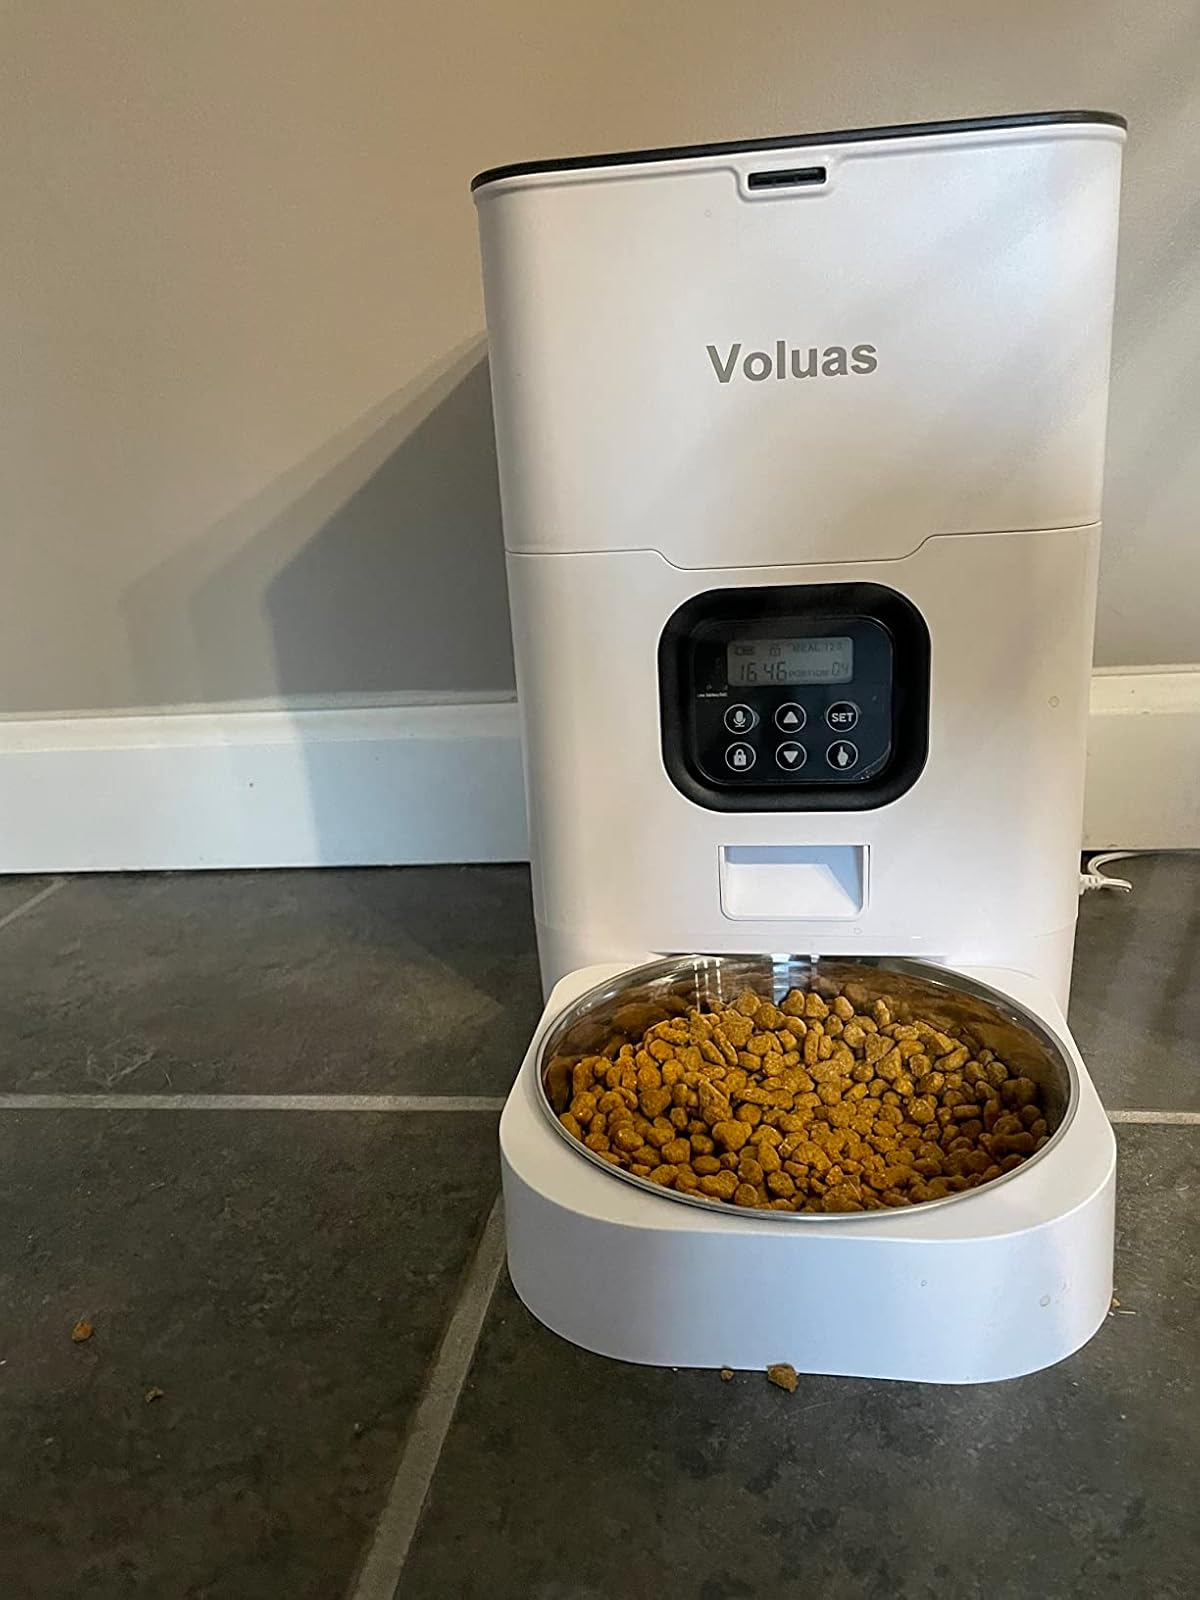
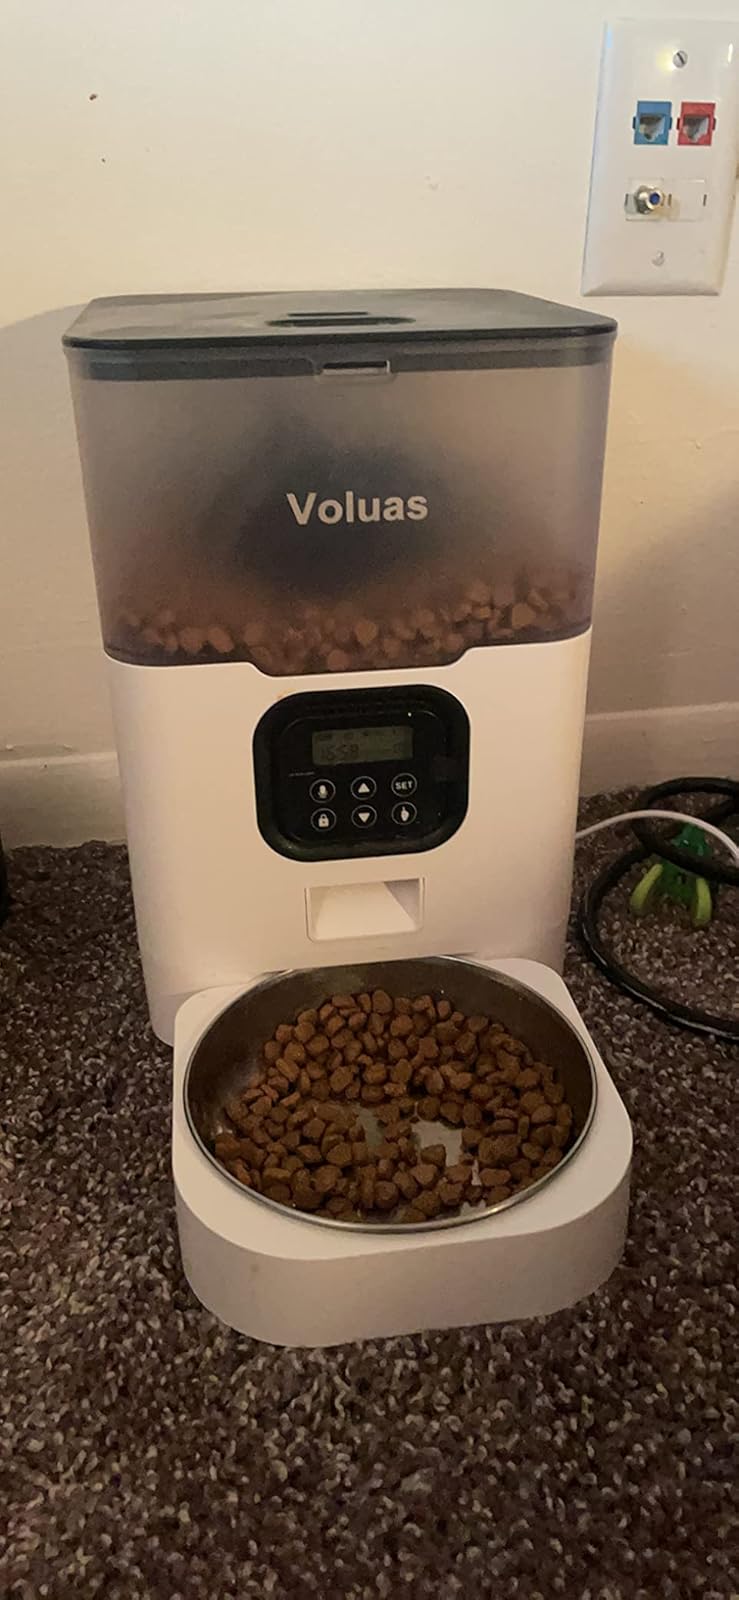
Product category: items_feeder
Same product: no